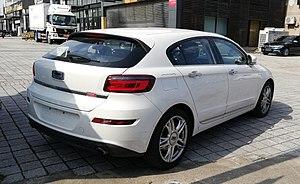
La Qoros 3 est une automobile compacte produite par Qoros depuis 2013 pour la Chine déclinée en berline 4 et 5 portes. Elle a débuté aussi en Europe par la Slovaquie avec 40 voitures.